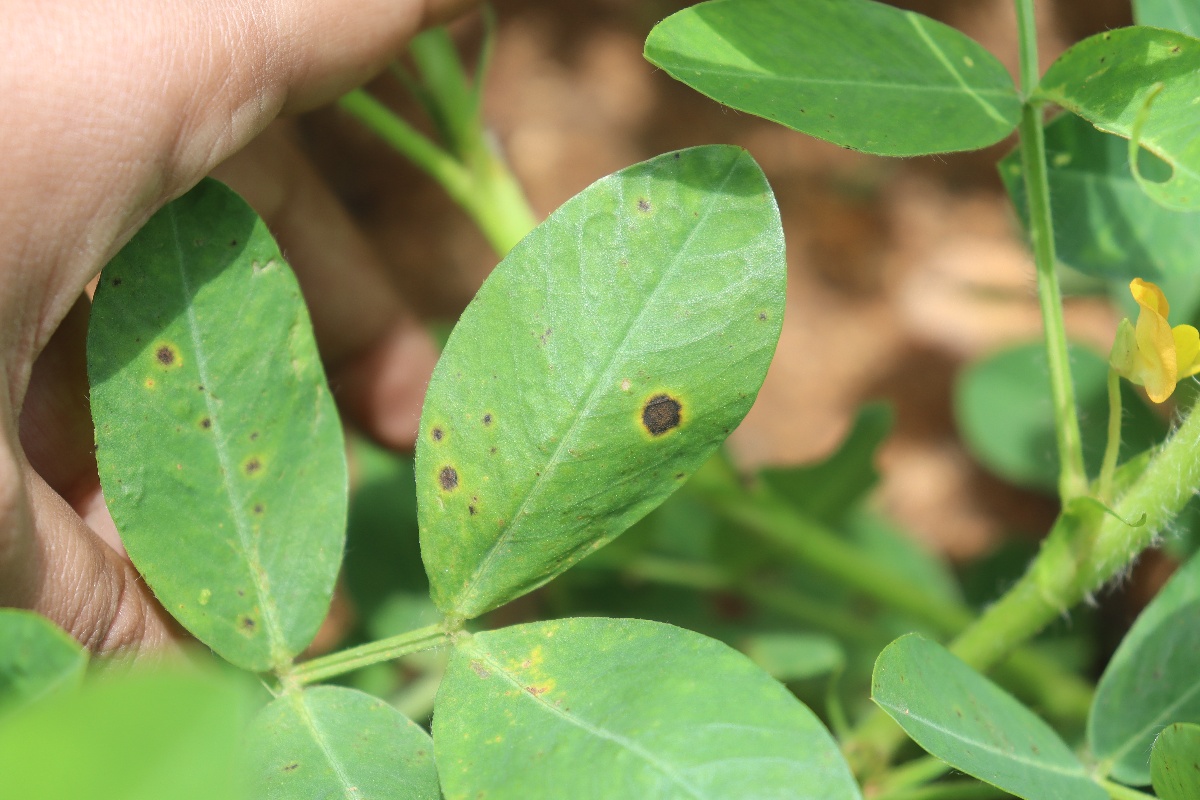
Label: early_leaf_spot